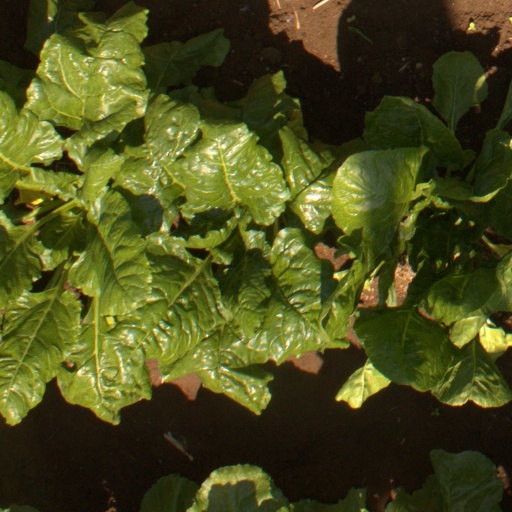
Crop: sugar beet